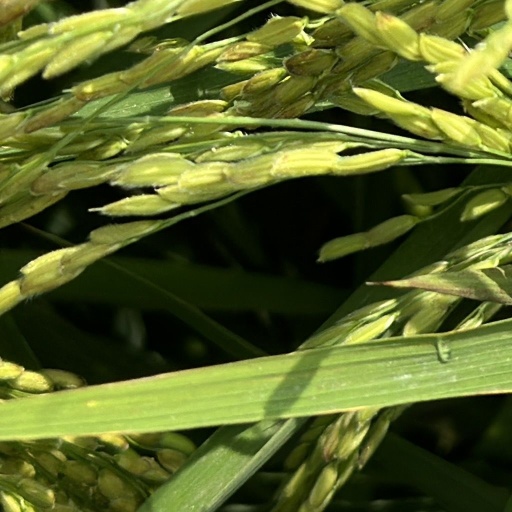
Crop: rice